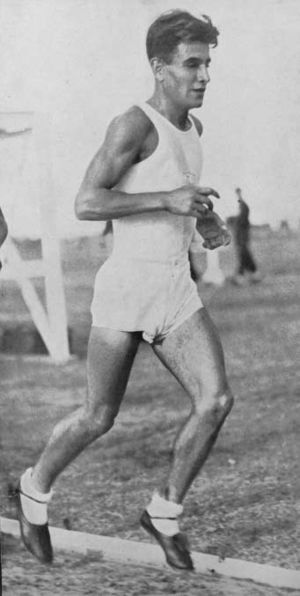
Juan Carlos Zabala
Juan Carlos Zabala var en argentinsk atlet.